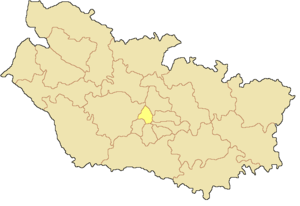
Canton d'Amiens-1 dans le département de la Somme Русский: Кантон Амьен-1 в составе департамента Сомма